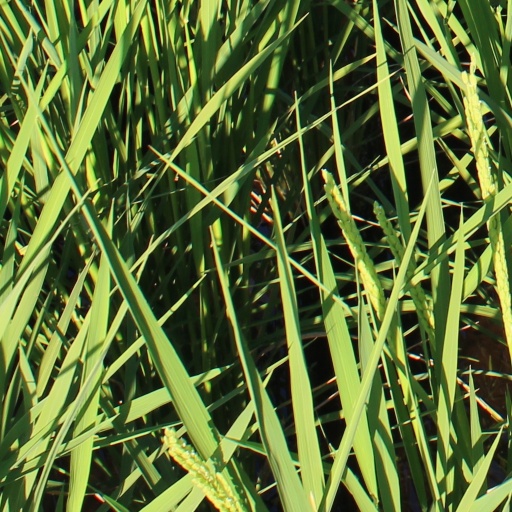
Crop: rice